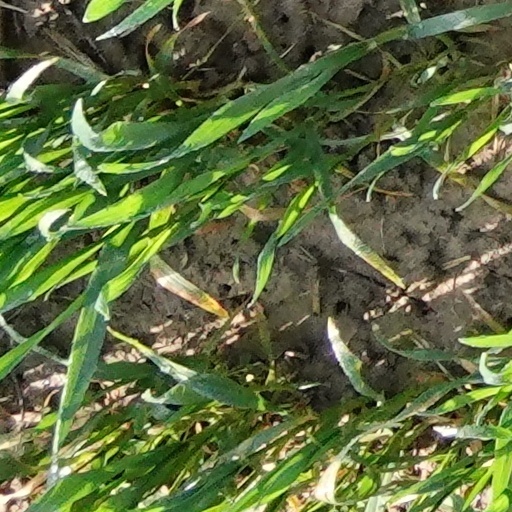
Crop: wheat